František Hák

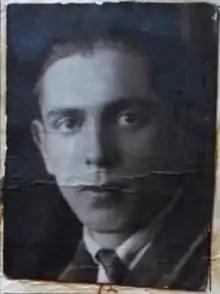

František Hák (5 November 1903 – 16 October 1987) was a Czech cross-country skier. He competed in the men's 18 kilometre event at the 1924 Winter Olympics, placing 24th.